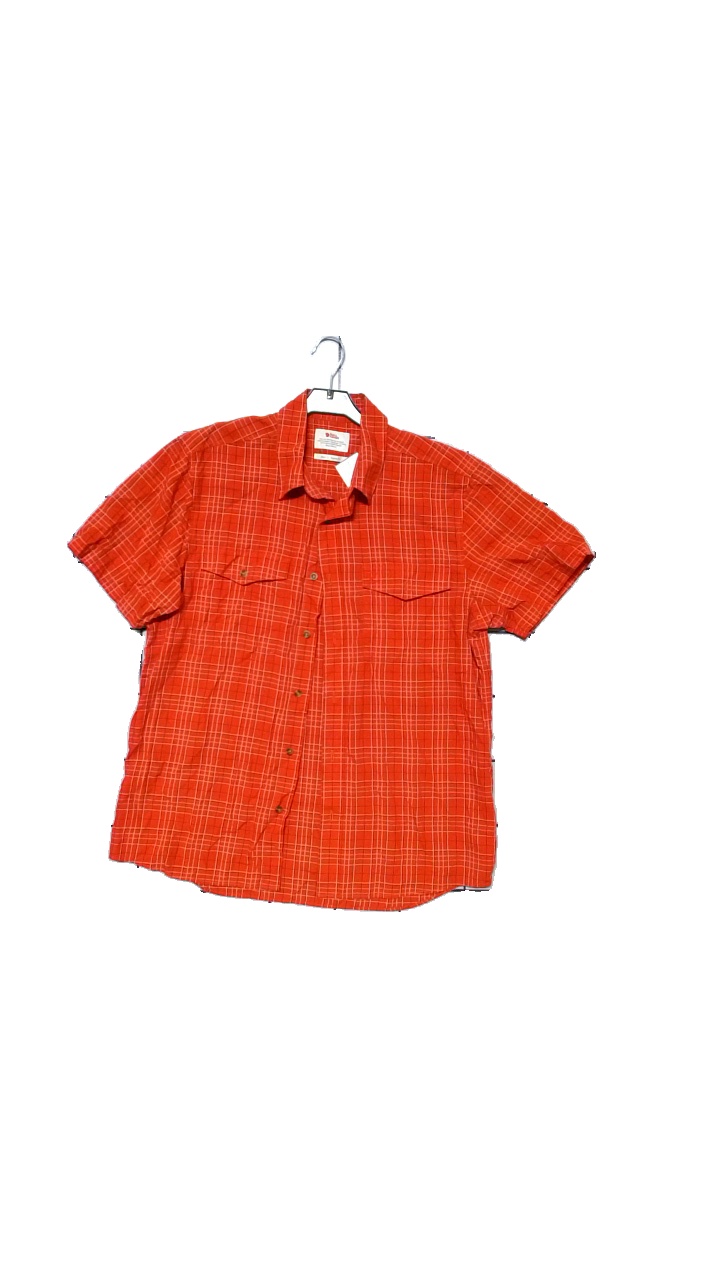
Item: Shirt (Men)
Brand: Fjällräven
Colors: Red, Multicolor
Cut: Regular
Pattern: Checkered print
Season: Summer
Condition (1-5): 4
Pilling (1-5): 4
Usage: Reuse
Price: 100-150